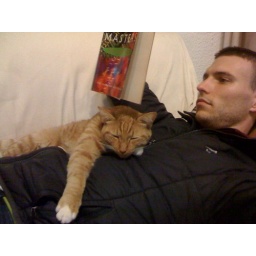
It's freezing in #capetown ! At least I have a little nuncle cat as a hot water bottle :)